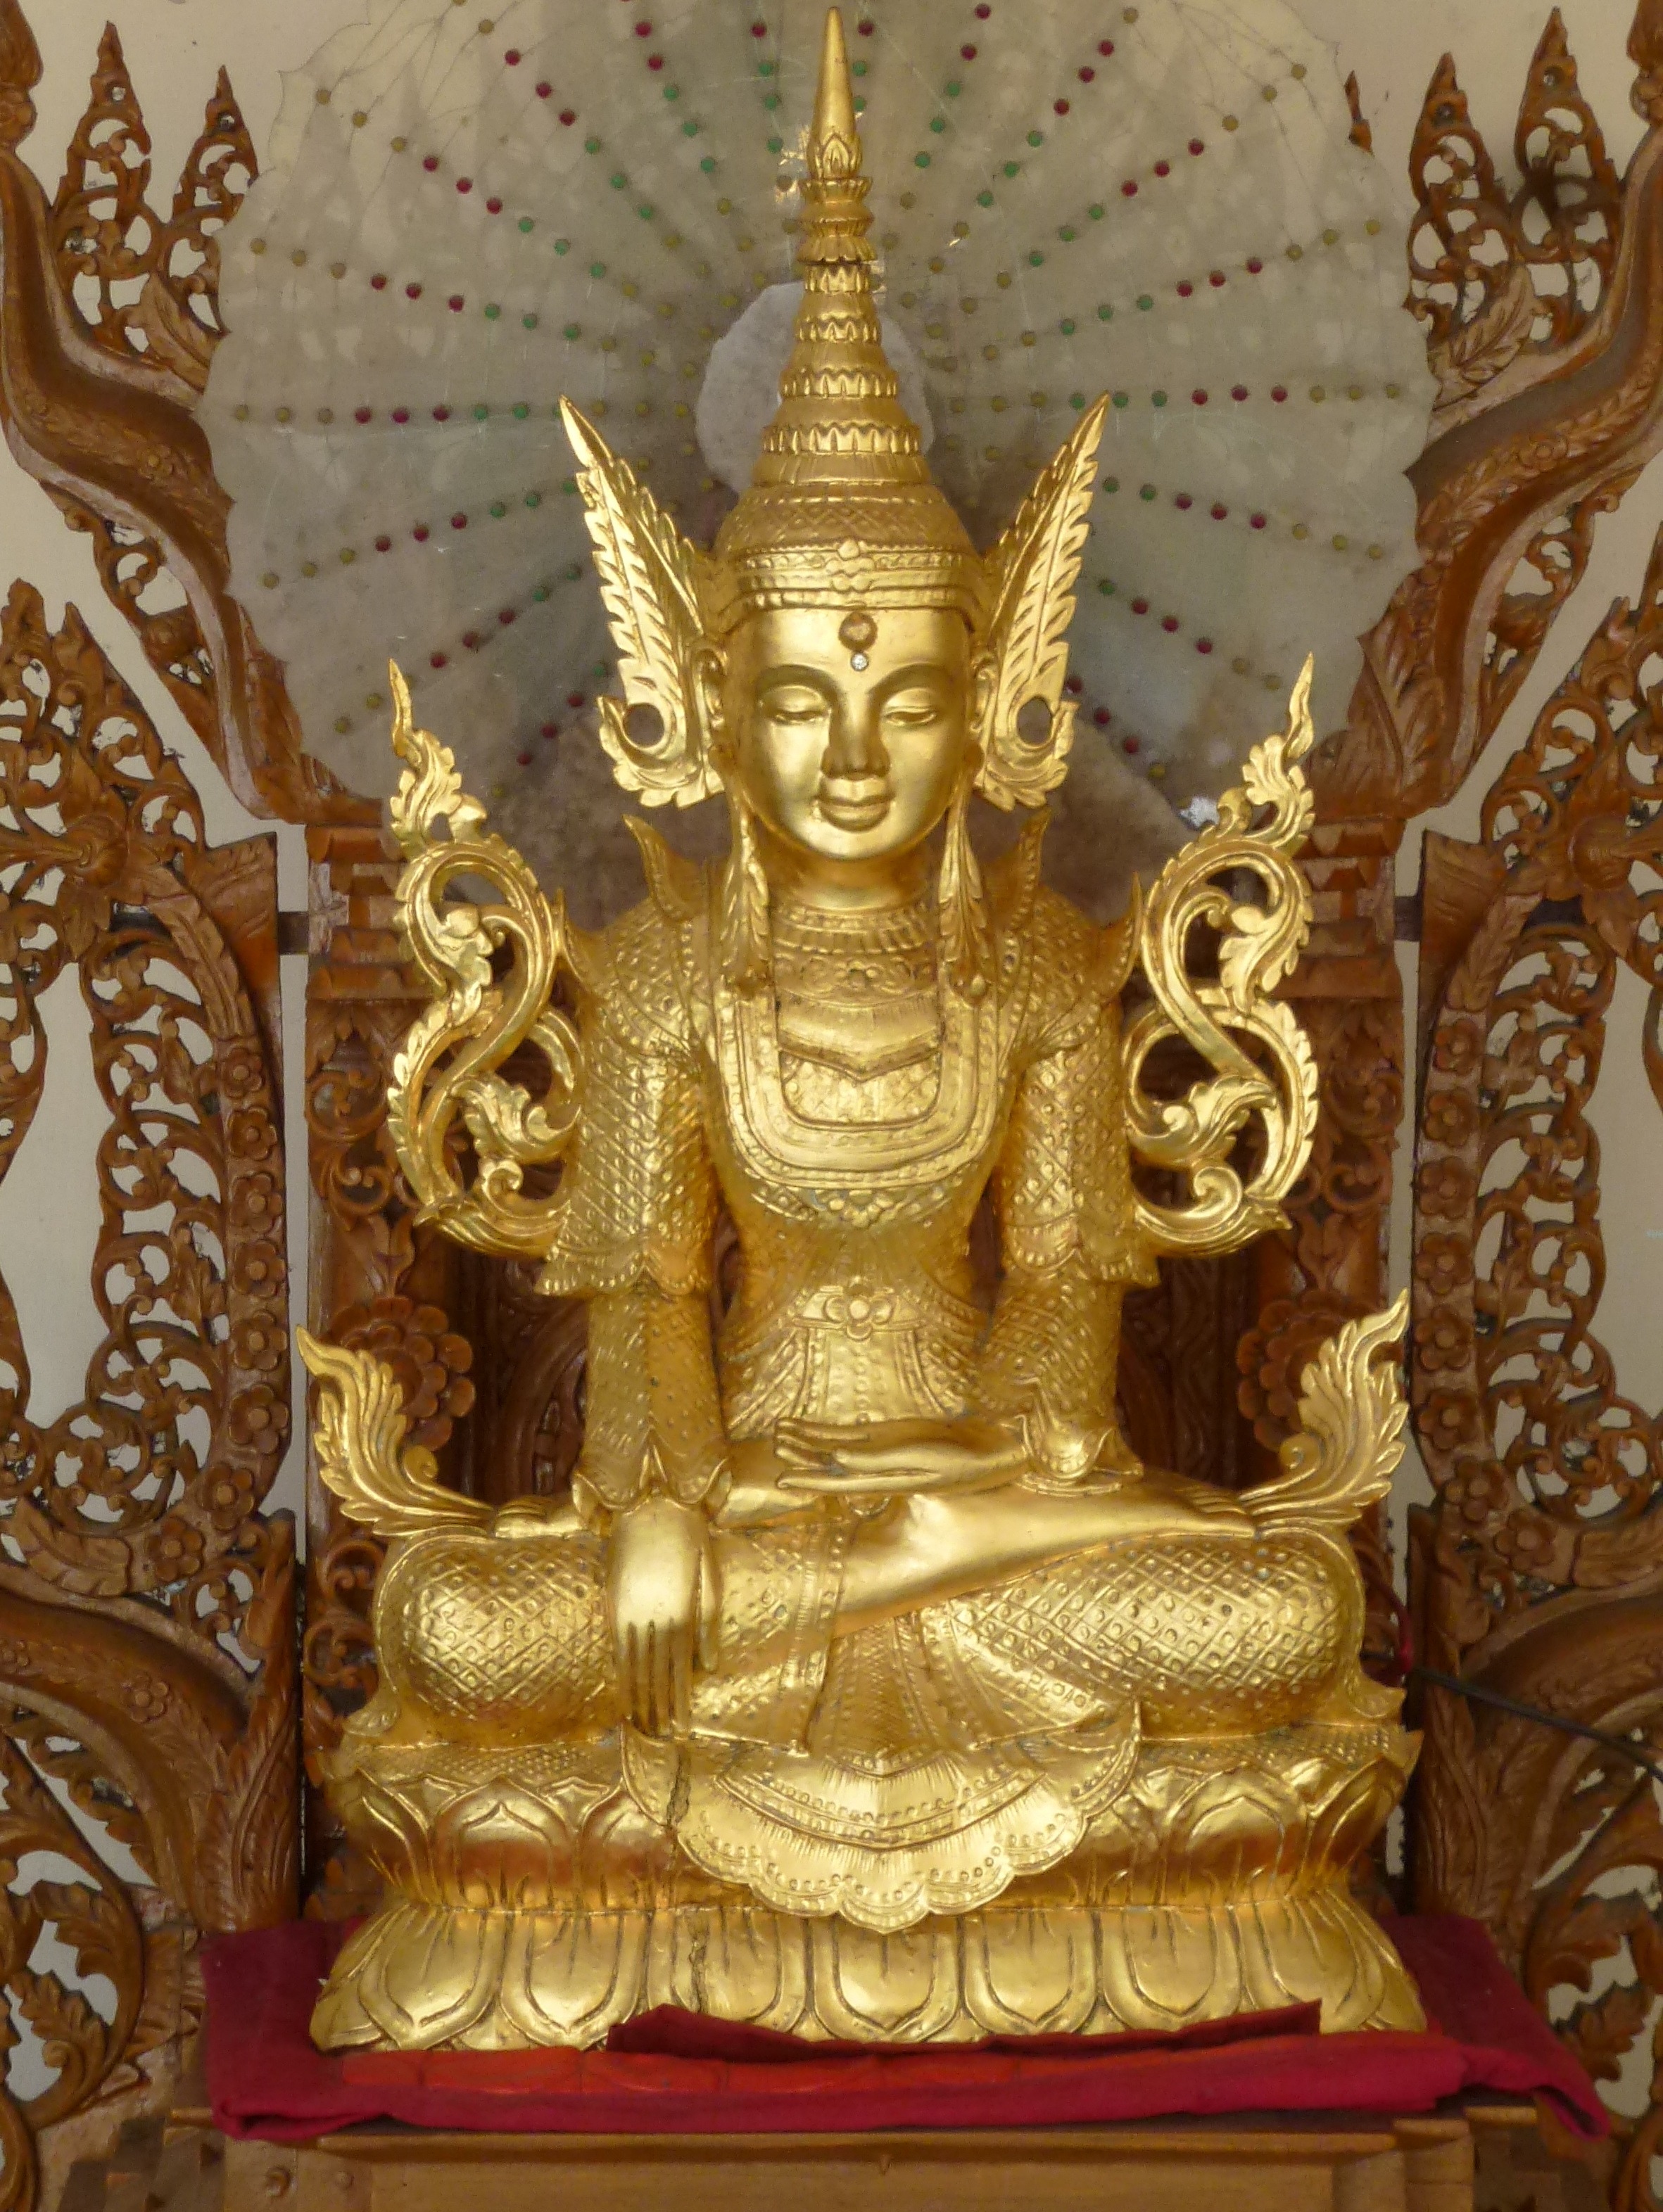
creative, monument, statue, peace, asia, metal work, zen, place of worship, artwork, spiritual, sculpture, religious, meditation, gold, temple, carving, god, wat, myanmar, spirituality, mythical creature, stone carving, hindu temple, fictional character, gautama buddha, ancient history, destign